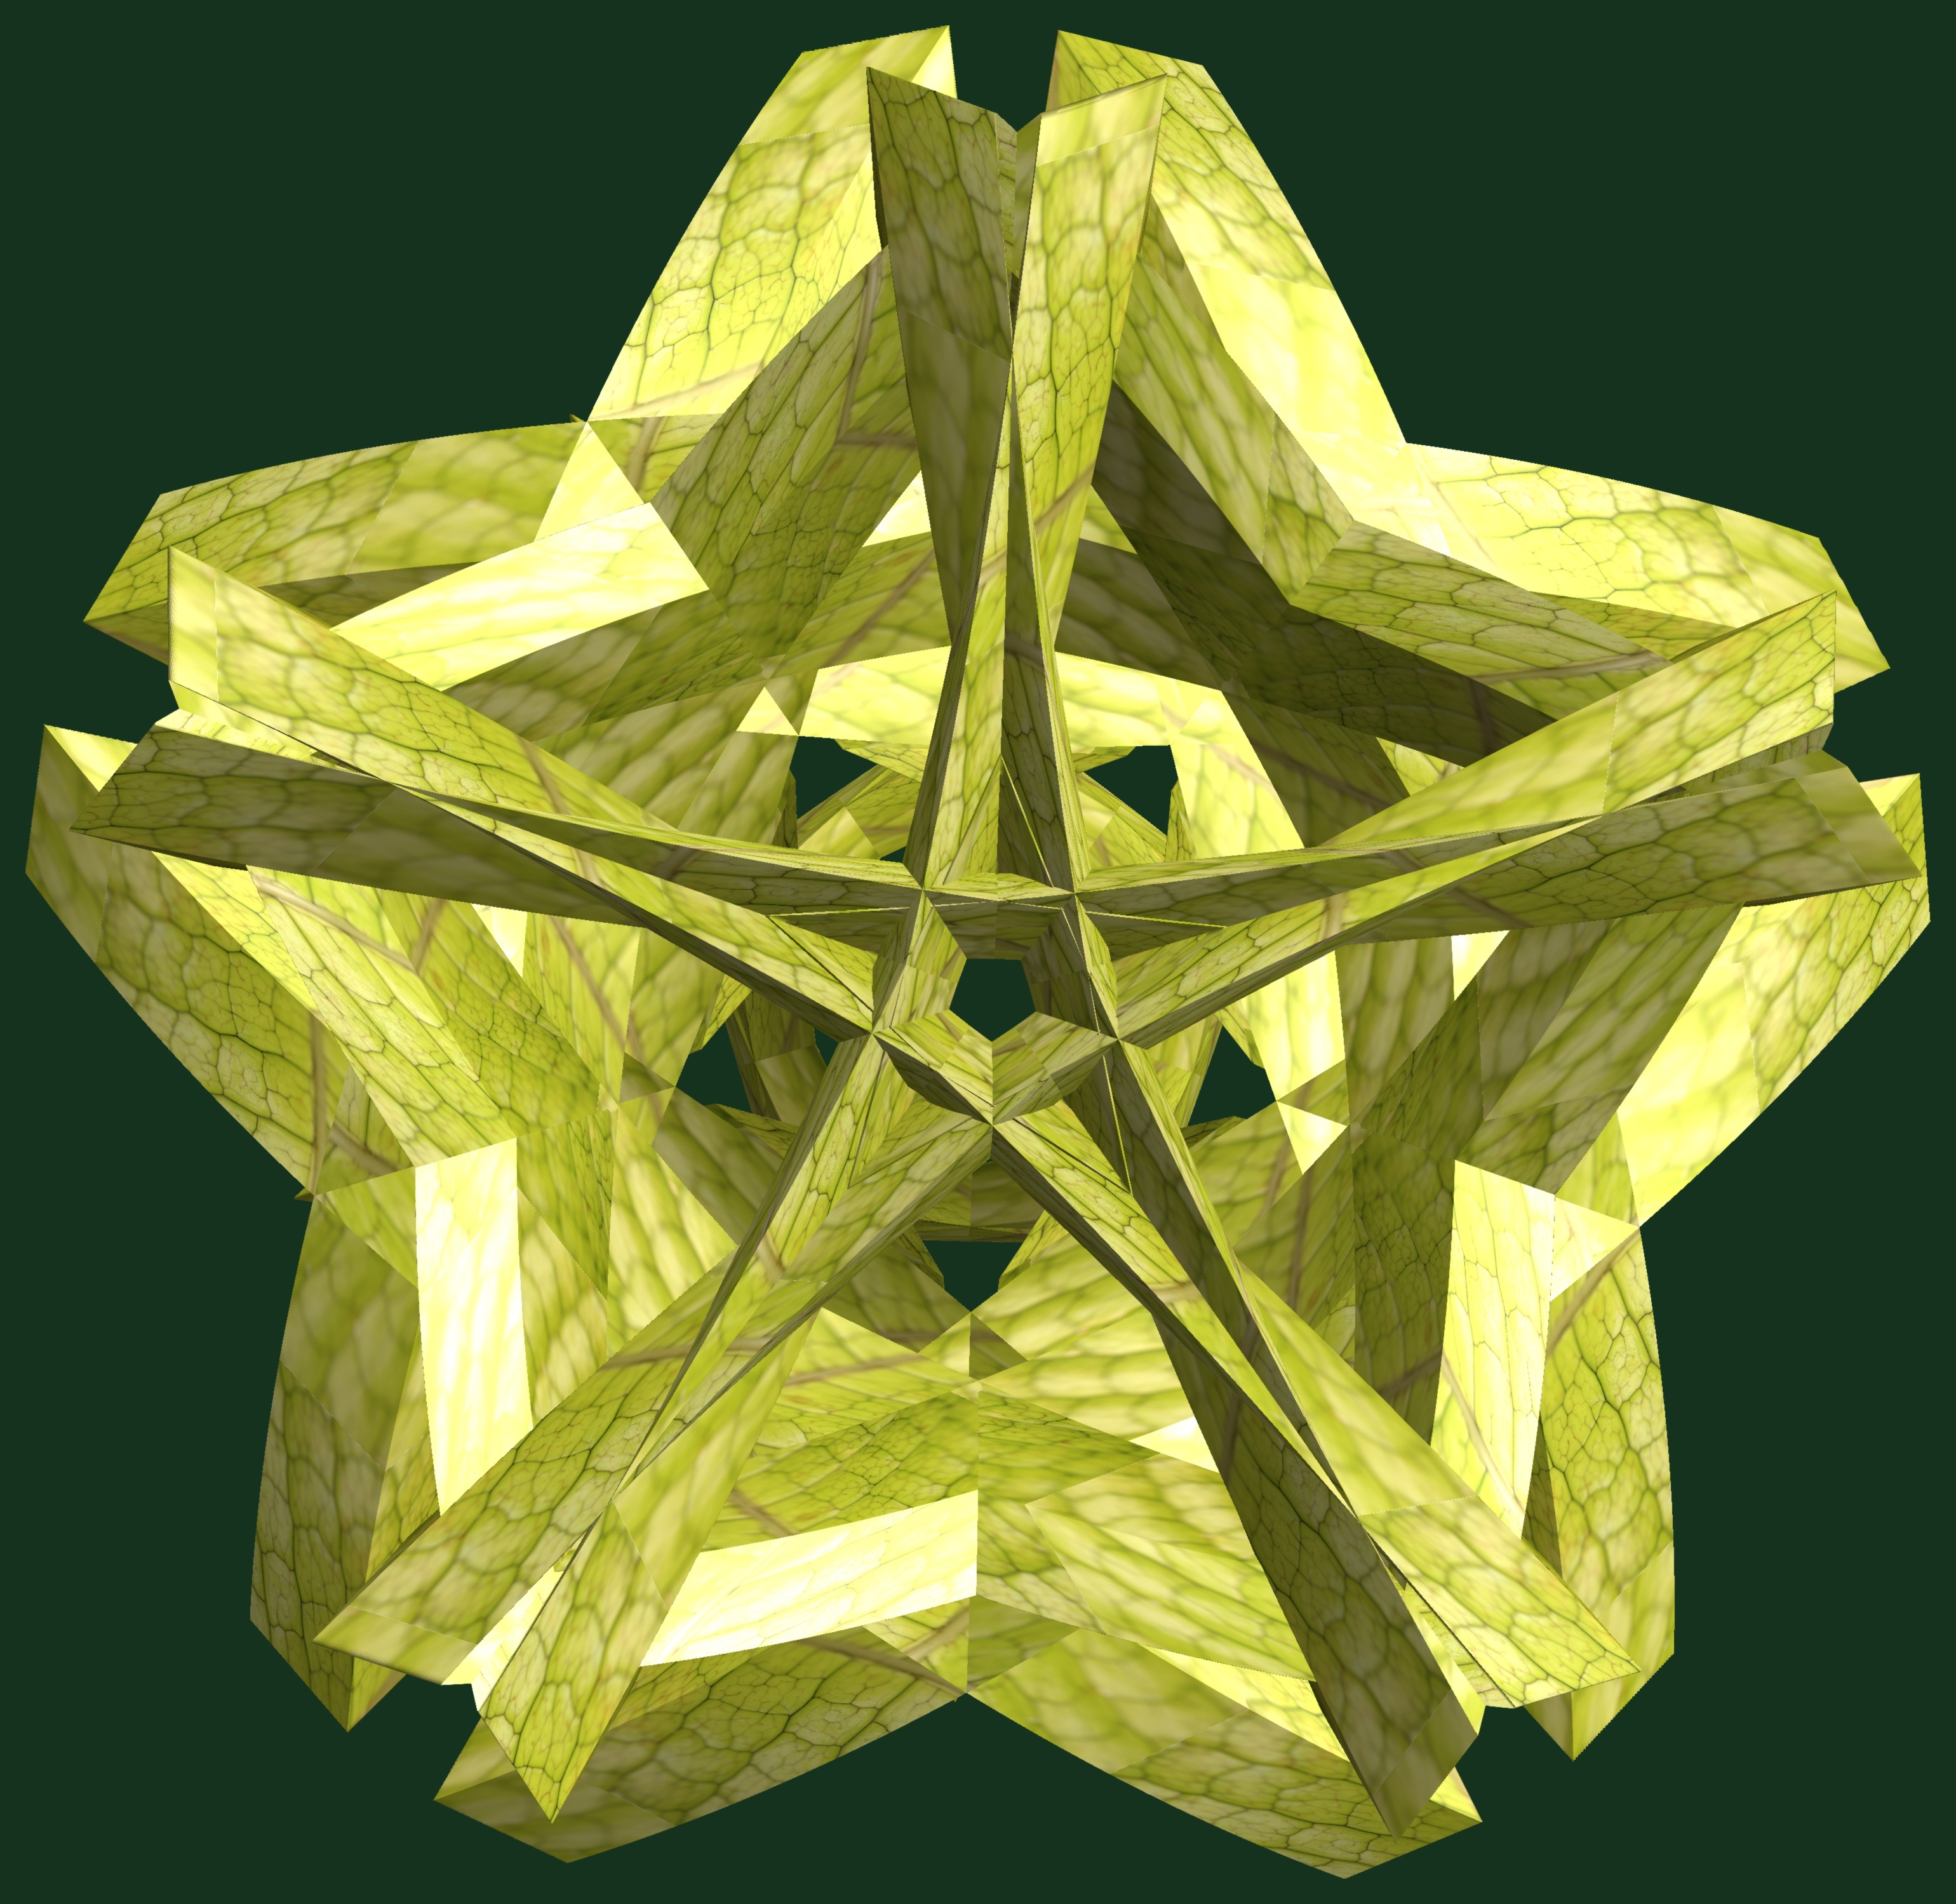
abstract, structure, plant, texture, leaf, pattern, green, geometry, insect, yellow, sculpture, art, design, symmetry, 3d, graphic, shape, torus, mathematica, cg, parametricplot3d, code, program, algorithm, mapping, geometricsculpture, origami paper